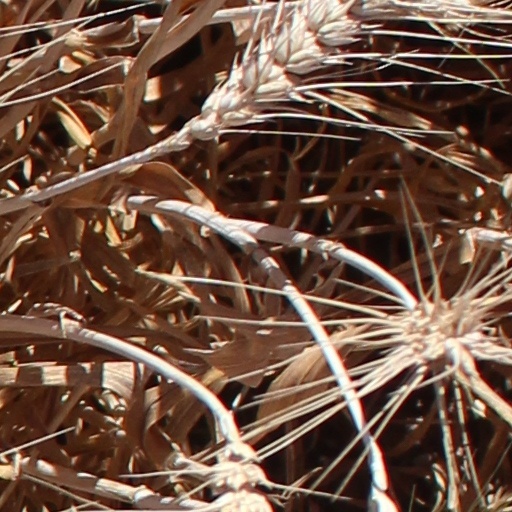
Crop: wheat